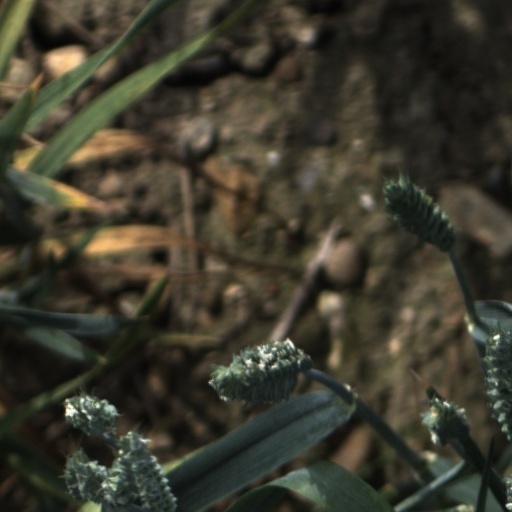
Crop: wheat